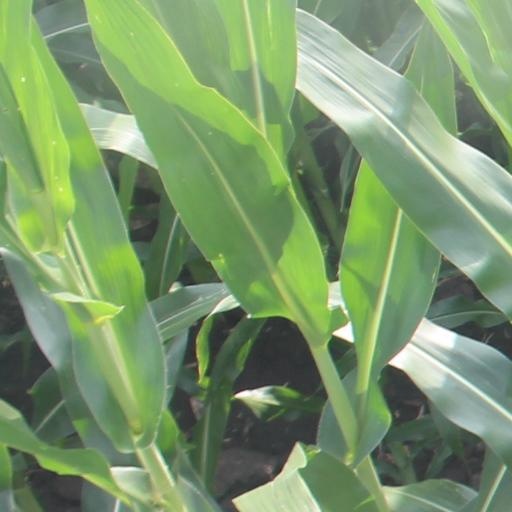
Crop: maize; corn